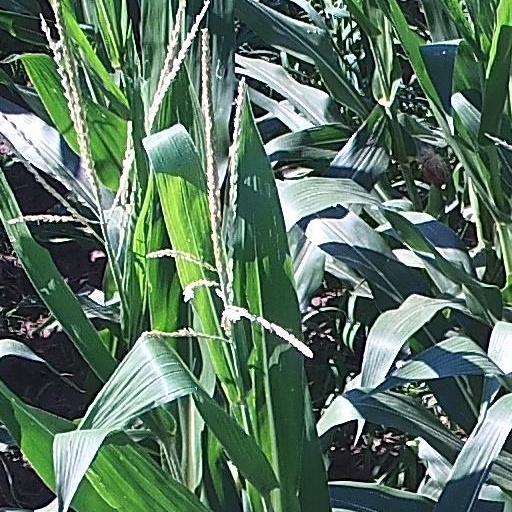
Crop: maize; corn